The Bandit Buster

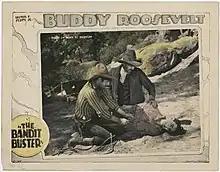
Lobby card for the film

The Bandit Buster is a 1926 American silent Western film. Directed by Richard Thorpe, the film stars Buddy Roosevelt, Molly Malone, and Lafe McKee. It was released on December 19, 1926.